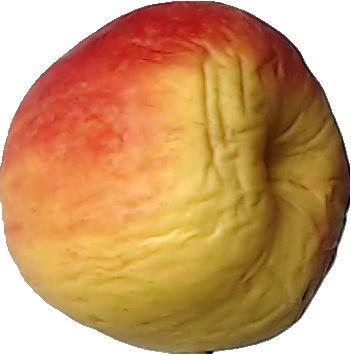
Label: apple_red_yellow_1